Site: saxony
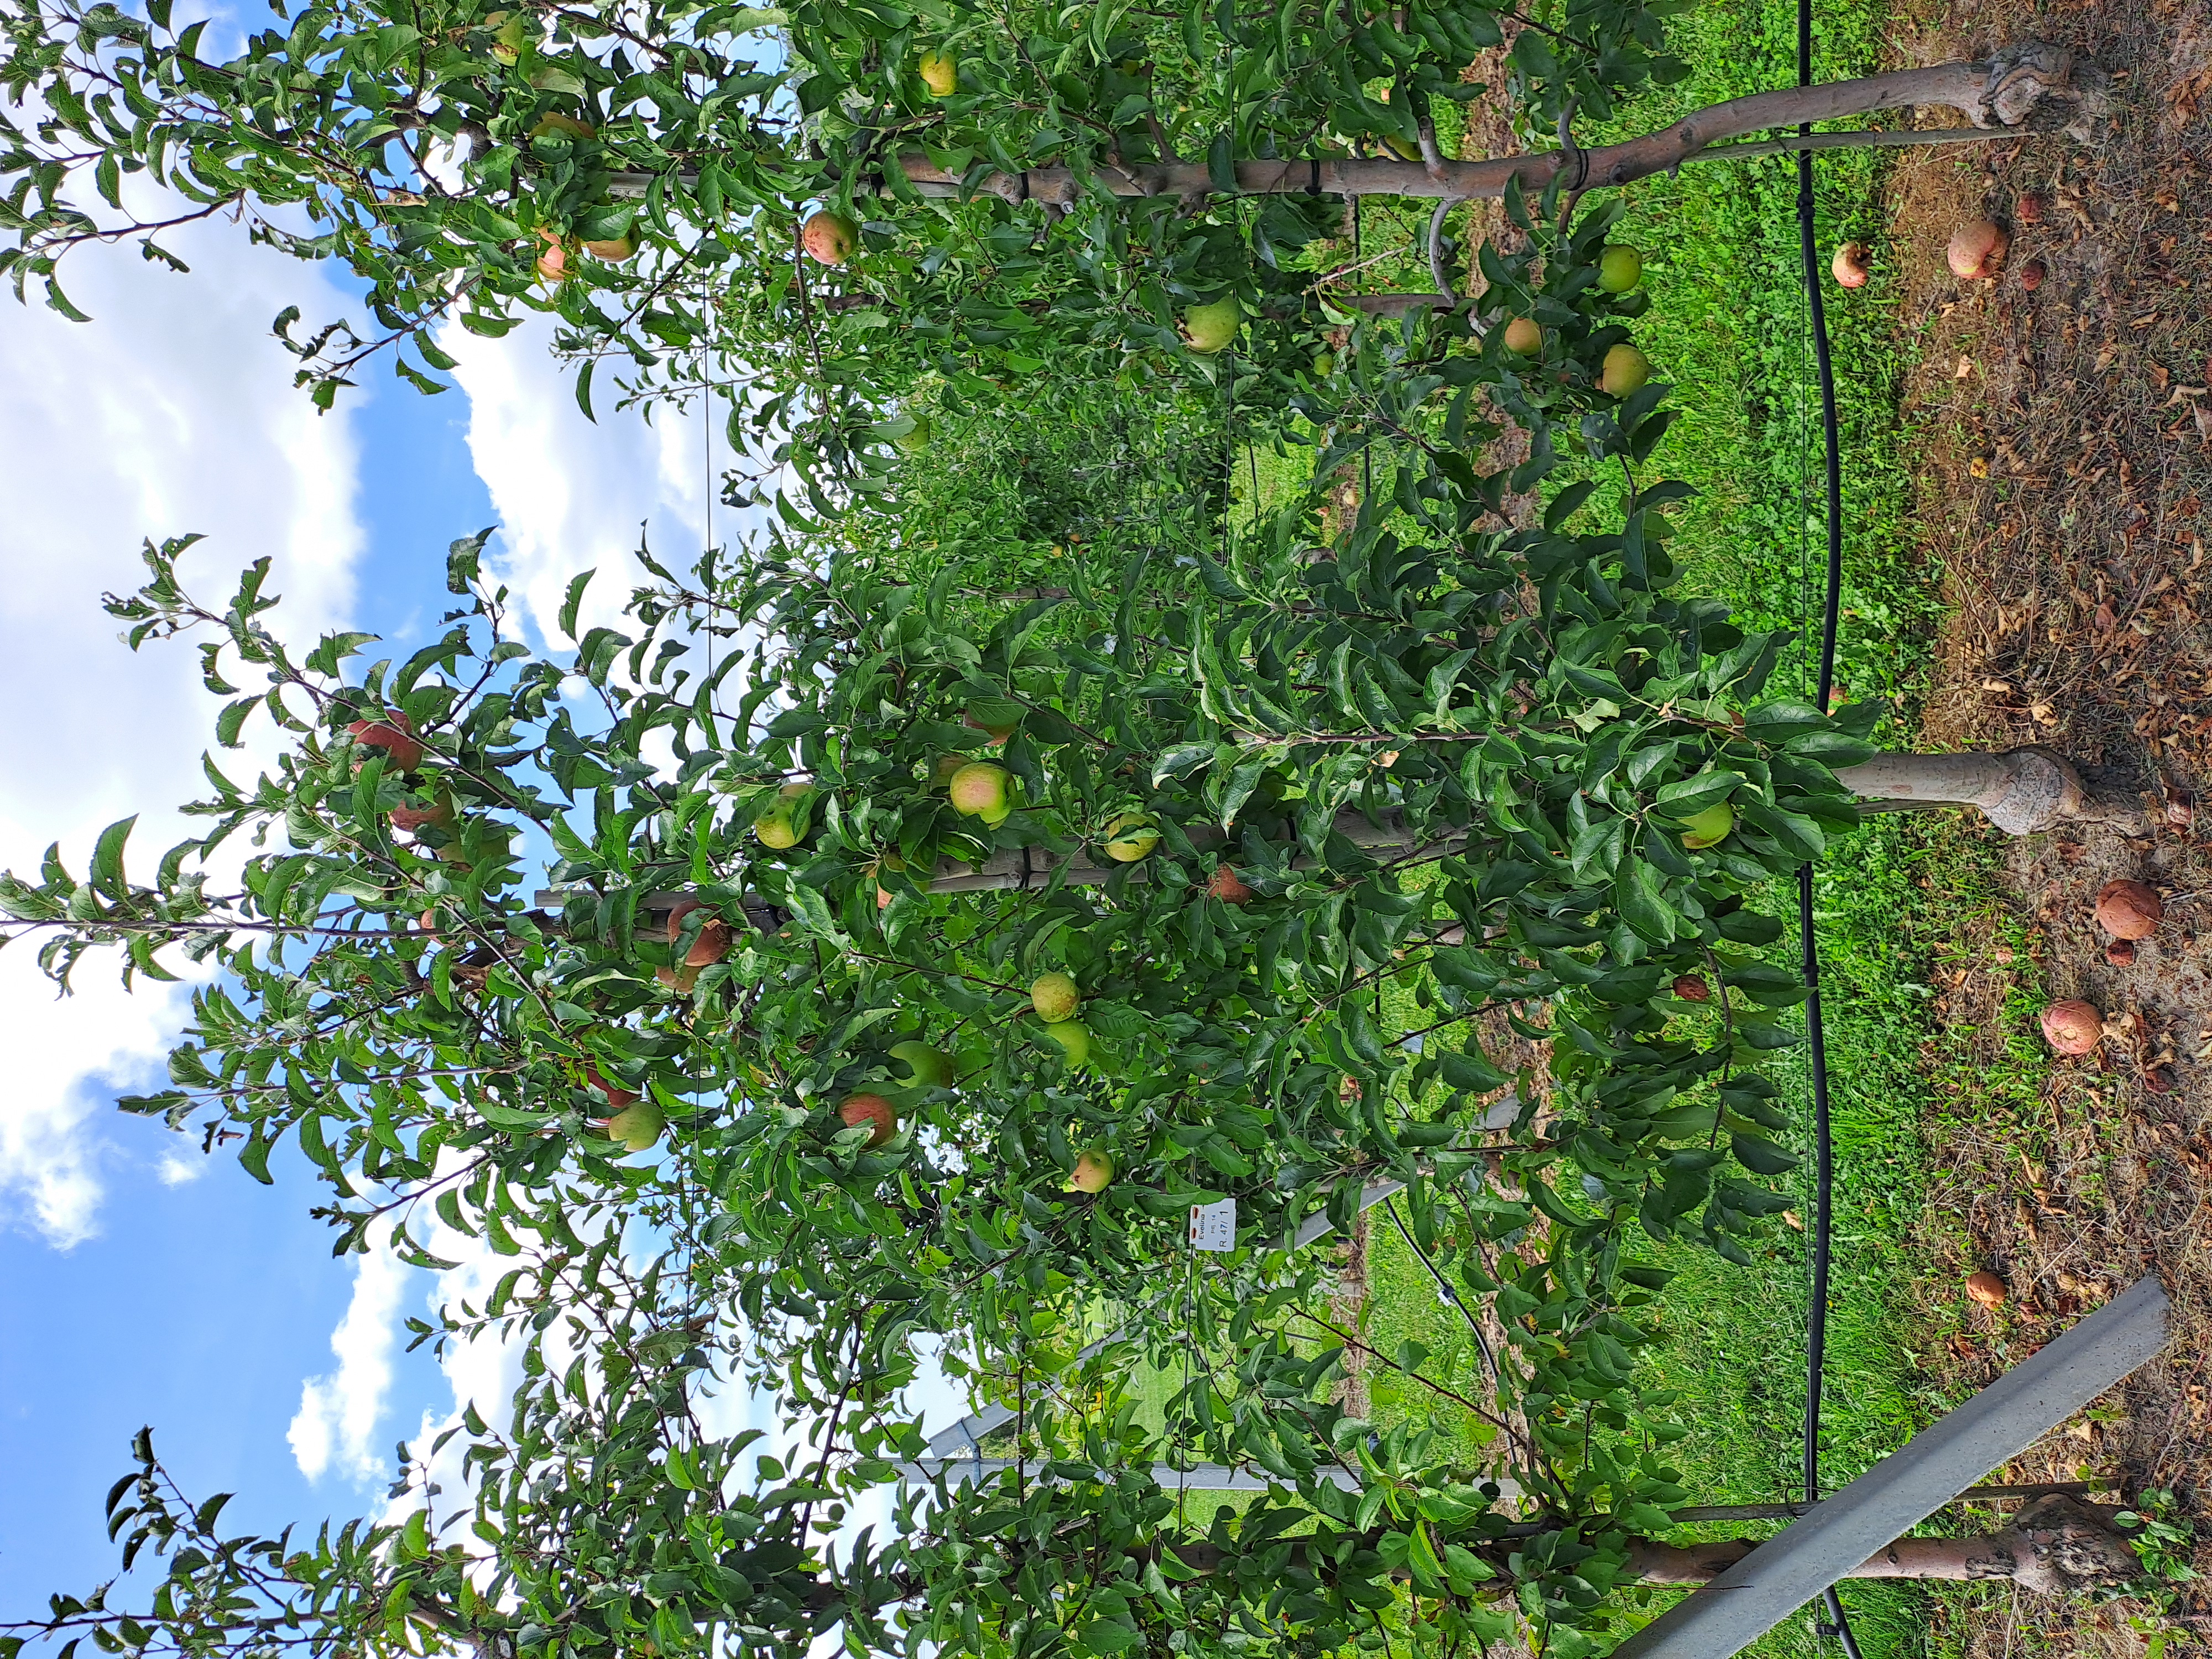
Growth stage (BBCH 85): Maturity of fruit and seed